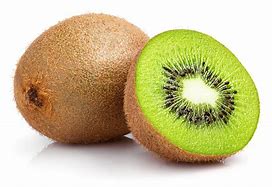
Label: Kiwi